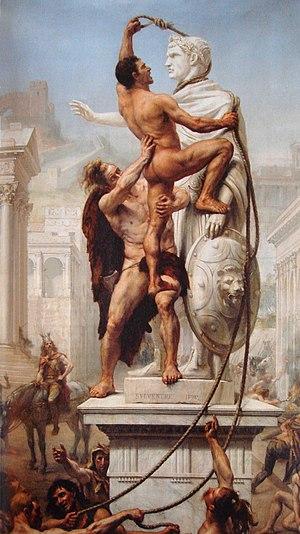
Dans le contexte de la mécanique, la force est le principe physique ou métaphysique en vertu duquel un corps est capable d'effectuer des changements, en particulier des mouvements ou des modifications du mouvement. Dans la tradition romantique, la force est un principe qui régit tous les phénomènes en tant que manifestations de la vie.
Les Goths ou Gots sont un peuple germanique dont les deux branches, les Ostrogoths et les Wisigoths, engagées à maintes reprises dans des guerres contre et avec Rome pendant la période des grandes invasions de la fin de l'Antiquité, constituent au Vᵉ siècle en Europe occidentale leurs propres royaumes, qui s'effondreront respectivement en 553 et 711 sauf le nord de l'Espagne. L'origine des Goths est controversée. Au IIIᵉ siècle, formant un seul peuple, ils sont fixés dans la région des actuelles Ukraine et Biélorussie. Après un premier affrontement avec l'Empire romain dans le sud-est de l'Europe, ils se séparent en deux groupes : les Greutunges à l'est et les Tervinges à l'ouest, plus couramment désignés comme Ostrogoths et Wisigoths, c'est-à-dire Goths de l'est et de l'ouest respectivement.
Stilicon, né vers 360 près de Constantinople, mort le 22 août 408 à Ravenne, est un militaire et homme politique romain d'origine barbare sous les règnes de Théodose, empereur d'Orient de 379 à 395, et de ses fils Honorius et Arcadius.
Le sac de Rome a lieu du 24 au 27 août 410. Les Wisigoths conduits par Alaric Iᵉʳ prennent et pillent Rome, qui n’avait pas été prise depuis 390 av. J.-C. Cet événement marquant est, selon certaines acceptions, la fin de l’Antiquité et un passage au Haut Moyen Âge.